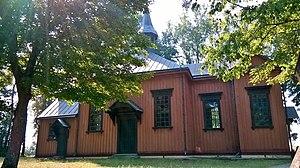
Wiszniów est un village polonais de la gmina de Mircze dans le powiat de Hrubieszów de la voïvodie de Lublin dans l'est de la Pologne, à la frontière avec l'Ukraine.